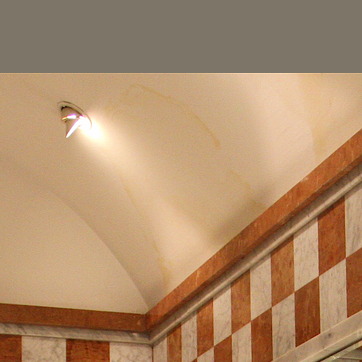
Material: painted